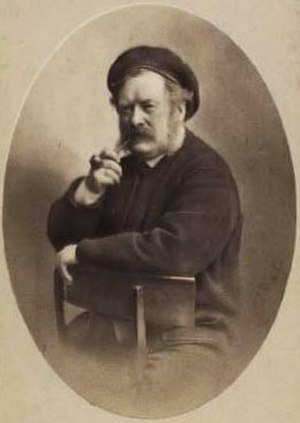
C.F. Sørensen
C.F. Sørensen